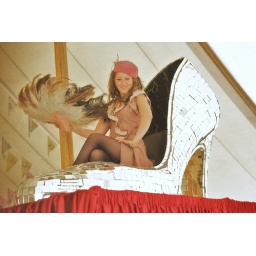
there was a young girl who lived in a shoe